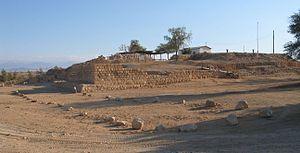
˓Ein Ḥaṣeva ou ˓Ein Ḥaẓeva est un site archéologique dans le nord de la vallée de la Aravah à 40 km au sud de la mer Morte en Israël. Dans l'Antiquité, le site se trouvait au sud du royaume de Juda. Il est occupé à l'âge du fer par deux forteresses. 500 ans plus tard, les Nabatéens y installent un caravansérail, puis les Romains y construisent un grand fort faisant partie du limes chargé de protéger les frontières de l'empire. Le site occupe un carrefour commercial important entre la mer Méditerranée, la mer Rouge et l'Arabie. Cette situation explique la présence des deux forts judéens et du fort romain. À proximité, on trouve des sources d'eau abondantes. Il est possible que le site corresponde à la ville biblique de Tamar. On a aussi proposé de l'identifier avec le fort romain de Tamara.